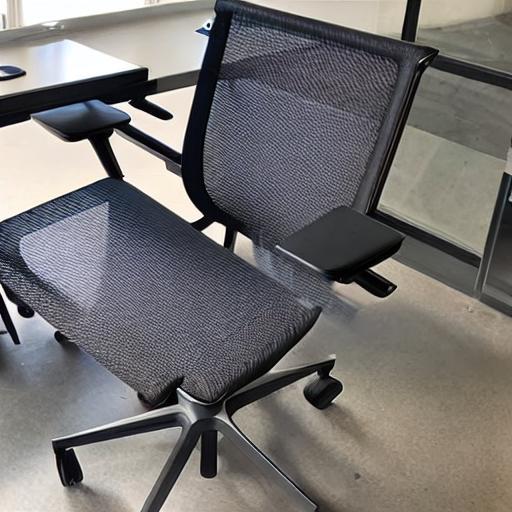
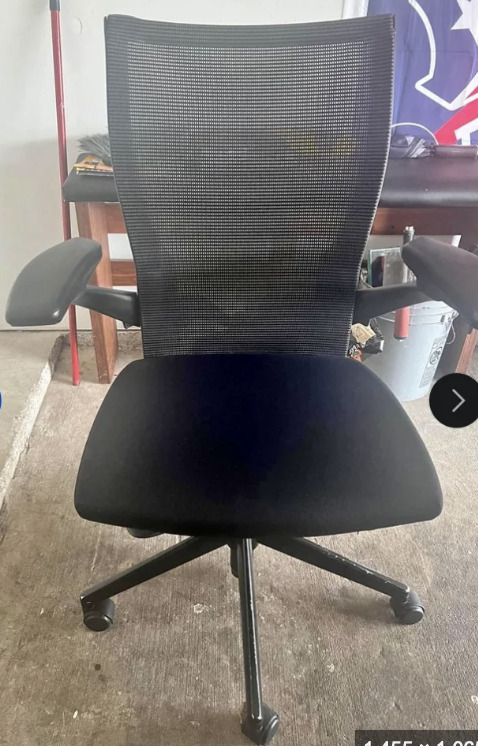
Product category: items_chair
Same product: no